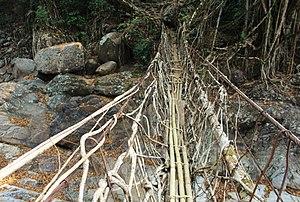
Les ponts de racines vivants sont une mise en forme des arbres commune dans la partie sud de l'État de Meghalaya, au nord-est de l'Inde. Ils sont fabriqués à la main à partir des racines aériennes de figuiers à caoutchouc par les peuples Khasi et Jaintia du relief montagneux de la partie sud du plateau de Shillong. Des ponts de racines ont également été observés dans l’État indien du Nagaland.